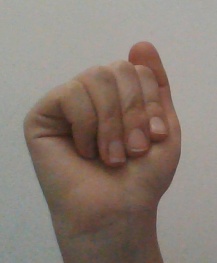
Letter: saad